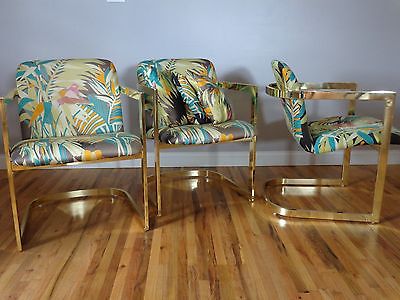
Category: chair